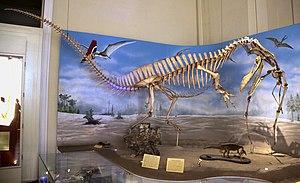
Thalassodromeus est un genre éteint de ptérosaures qui vivait dans ce qui est aujourd'hui le Brésil au cours du Crétacé inférieur, à l'Albien inférieur, il y a environ 110 Ma.
Alexander Wilhelm Armin Kellner est un paléontologue et géologue brésilien et un expert de premier plan dans le domaine de l'étude des ptérosaures. Ses recherches se sont principalement concentrées sur les reptiles fossiles du Crétacé, y compris les dinosaures et les crocodylomorphes disparus.